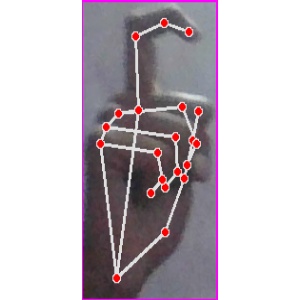
अक्षर: ट